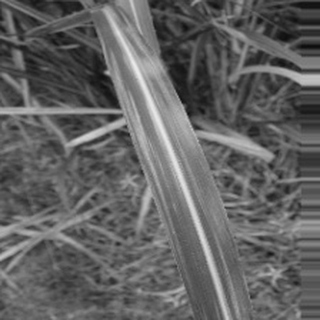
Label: sugarcane_bacterial_blight